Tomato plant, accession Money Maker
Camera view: horizontal (90 deg, fisheye); turntable rotation: 60 degrees
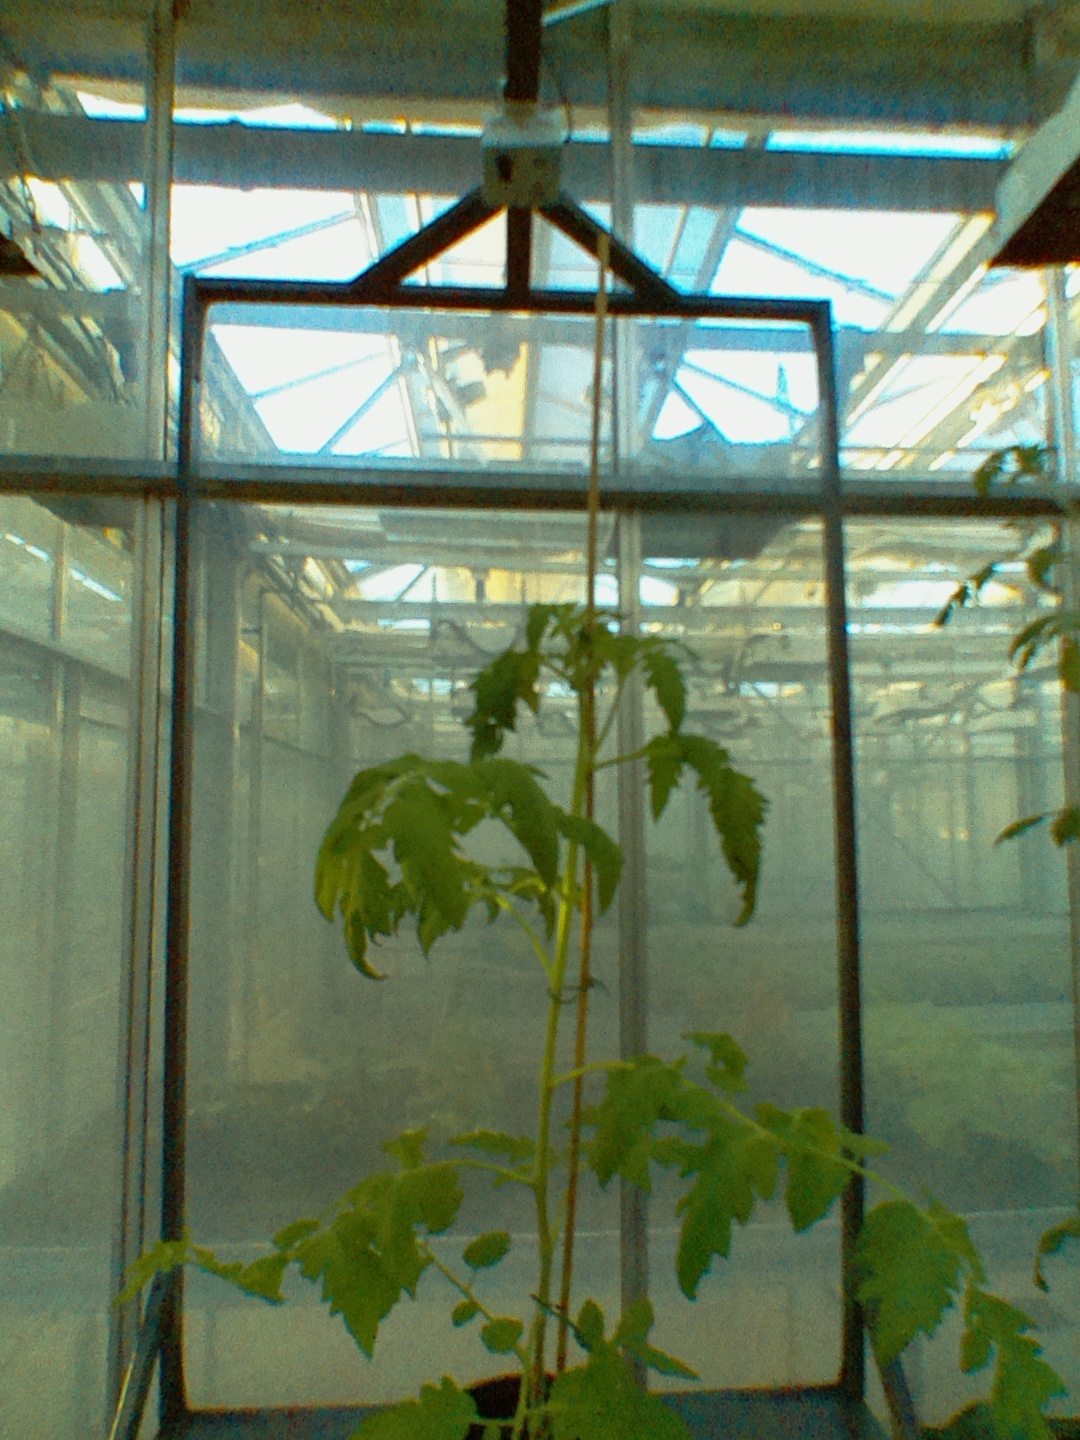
BBCH growth stage 17: 14 of true leaves visible